Cecilienhof

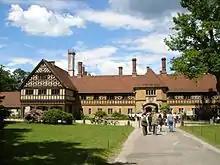
View from "Neuer Garten"

Cecilienhof is located in the northern part of the large "Neuer Garten" park, close to the shore of the "Jungfernsee" lake. The park was laid out from 1787 at the behest of King Frederick William II of Prussia, modelled on the Wörlitz Park in Anhalt-Dessau. Frederick William II also had the Marmorpalais ("Marble Palace") built within the "Neuer Garten", the first Brandenburg palace in the Neoclassical style erected, according to plans designed by Carl von Gontard and Carl Gotthard Langhans, which was finished in 1793. Other structures within the park close to Schloss Cecilienhof include an orangery, an artificial grotto (""), the "Gothic Library", and the Dairy in the New Garden, also constructed for king Frederick William II.